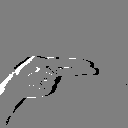
ASL letter: h